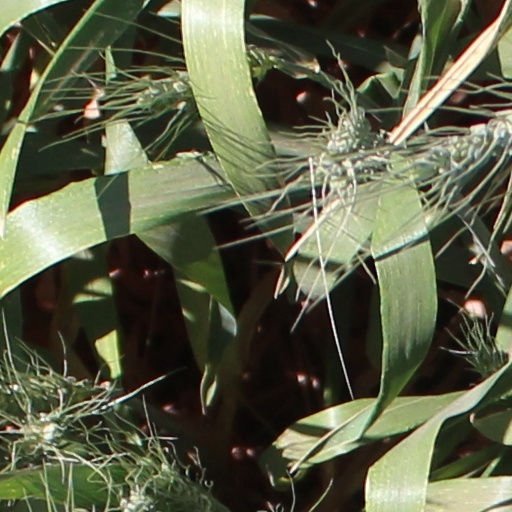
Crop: wheat